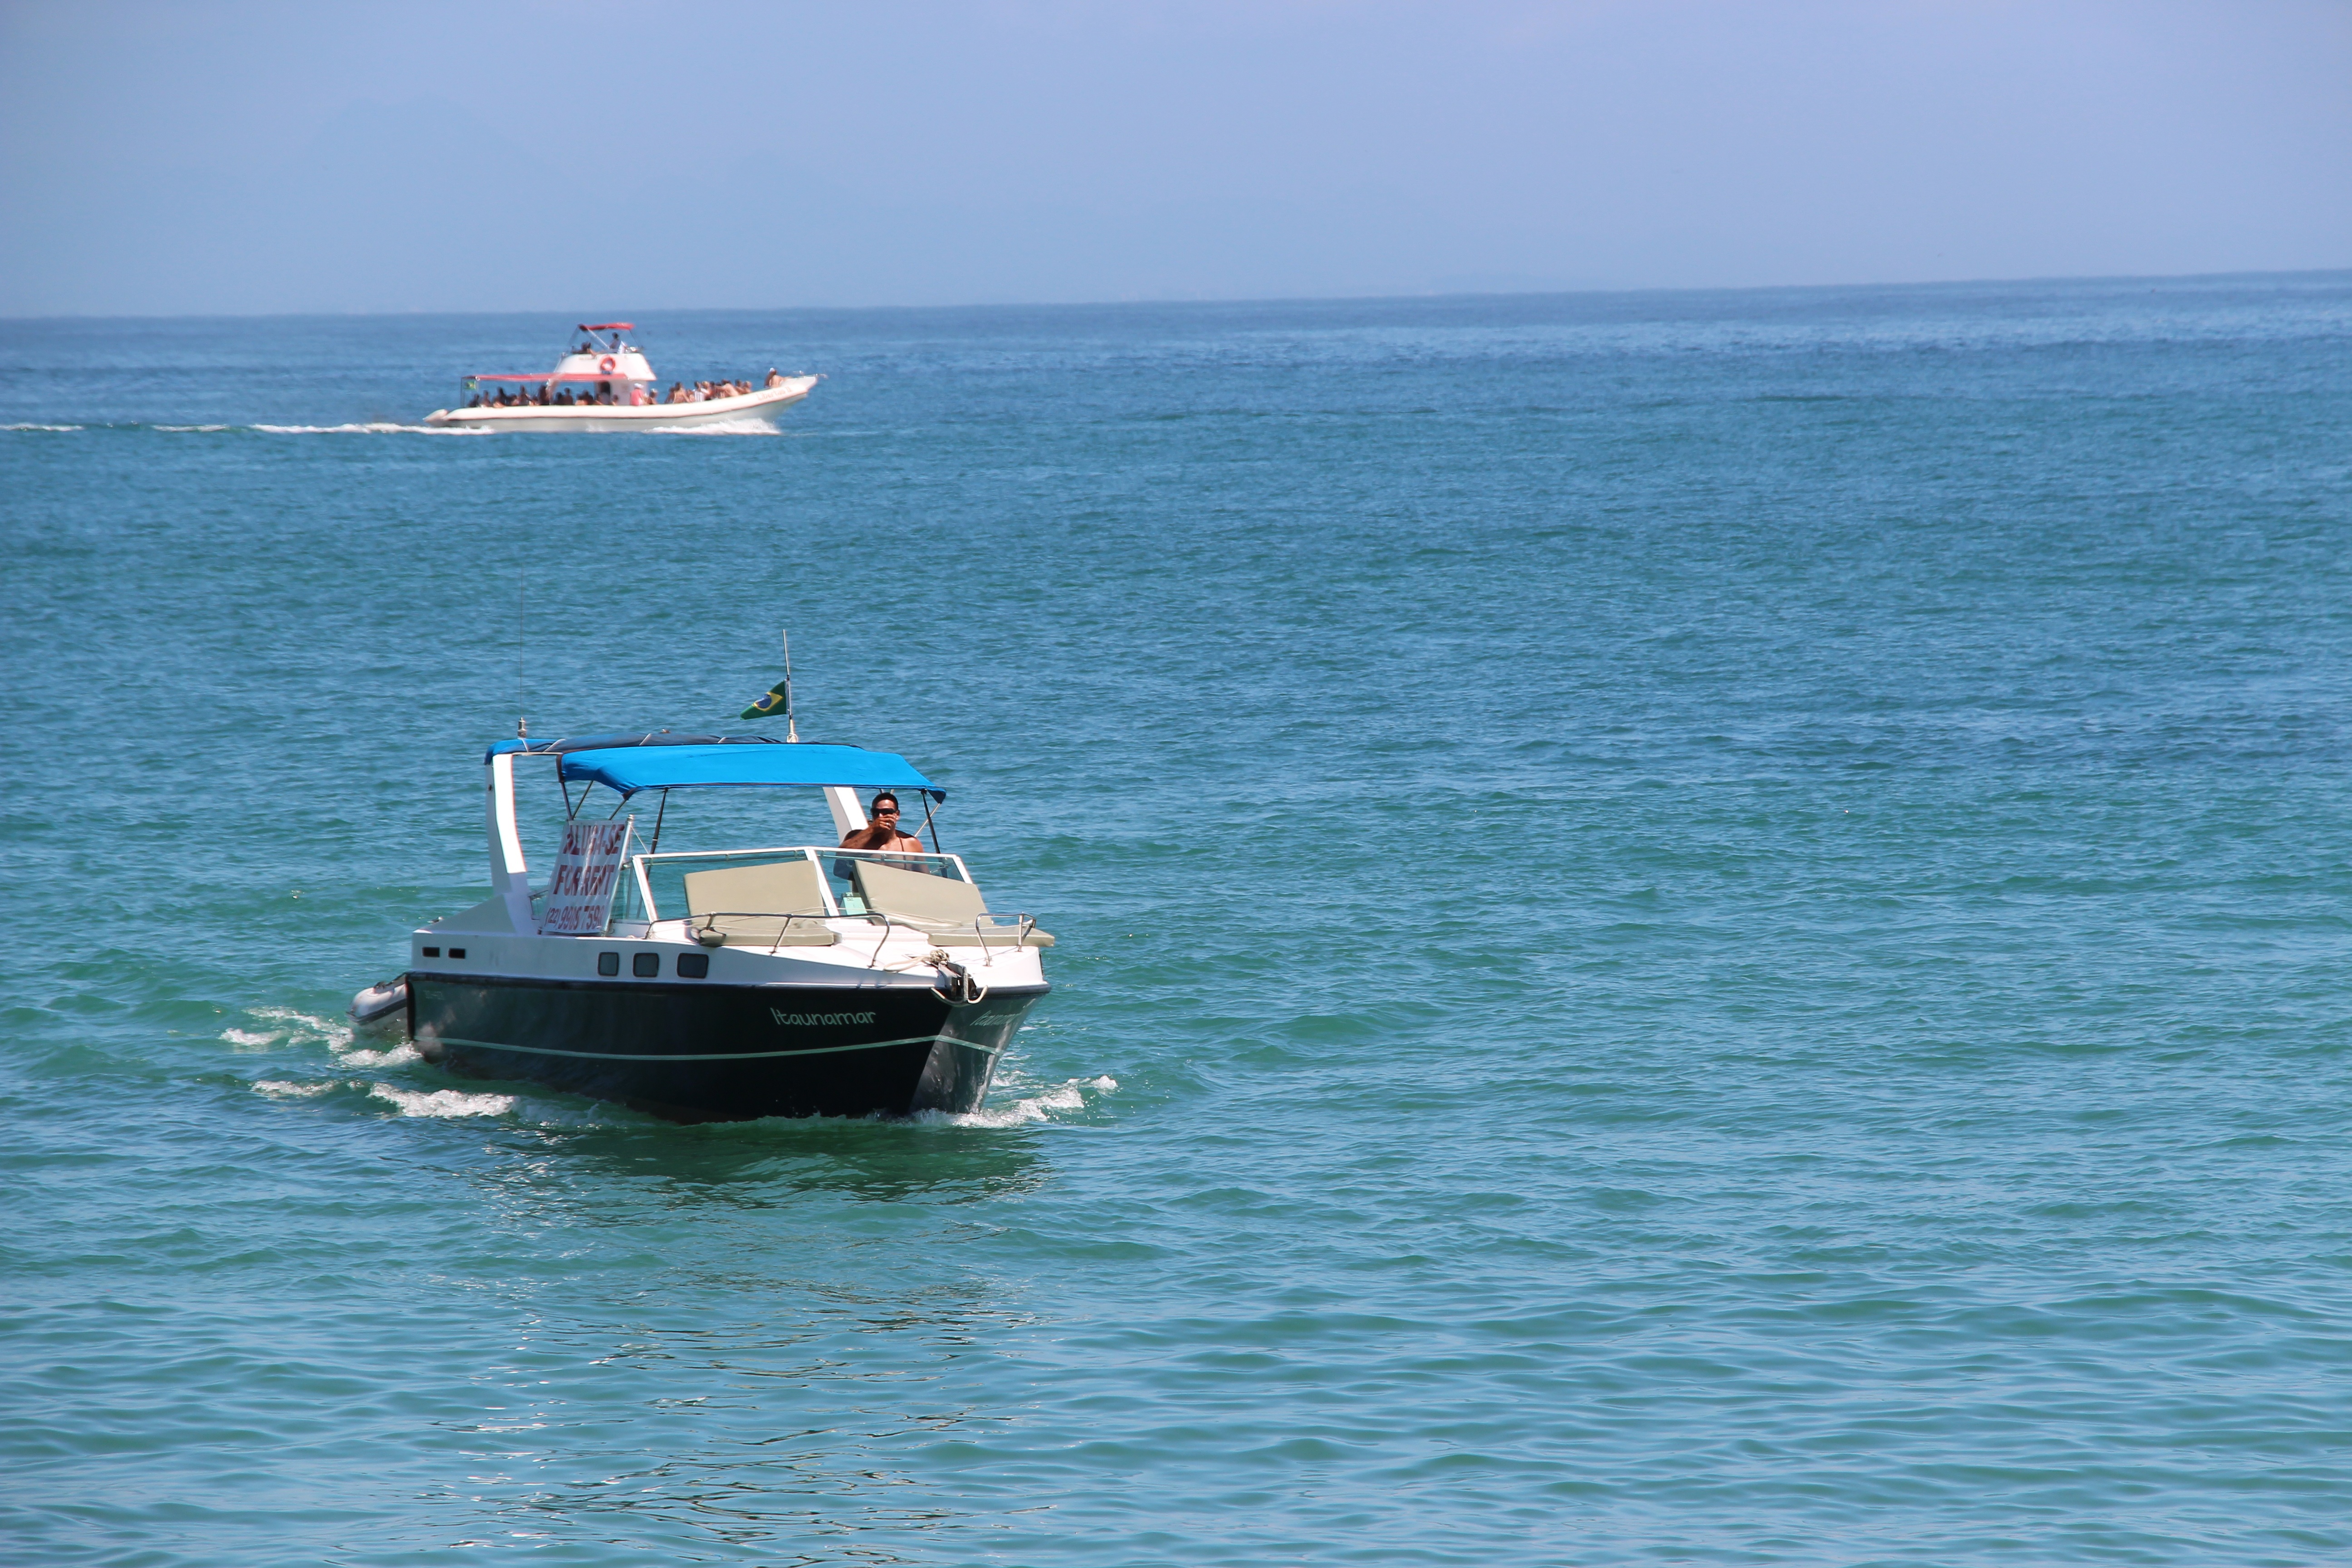
beach, sea, coast, ocean, boat, ship, vacation, vehicle, bay, speedboat, ferry, boating, watercraft, passenger ship